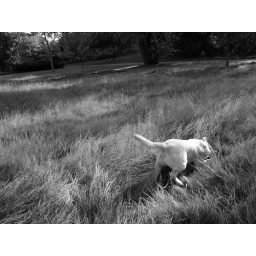
Sonny boy in the grass